Anka Bergman

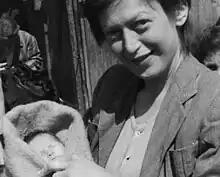
Bergman and her daughter, Eva Clarke, at Mauthausen on 11 May 1945

In November 1941 they were ordered to a warehouse near Holešovice station in Prague. Anka and Bernd were separated, and Anka was sent to Theresienstadt, which at the time was an old barracks transformed into a Nazi ghetto. She got a job there at a provisions store so she could help feed the fifteen members of her extended family transported to the same ghetto. After some time Anka was able to find her husband, and have a baby In 1944, George (Dan). The Gestapo forced her to sign a document that if her son was born it would be killed, but he died at two months old of pneumonia.